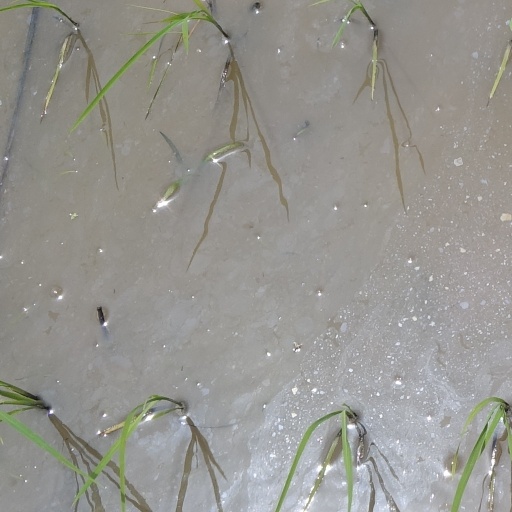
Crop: rice